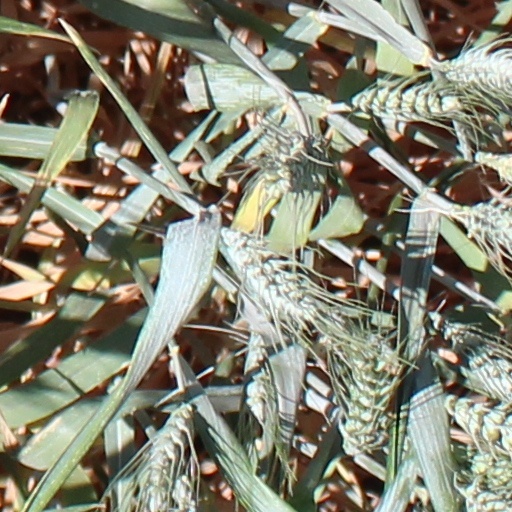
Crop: wheat